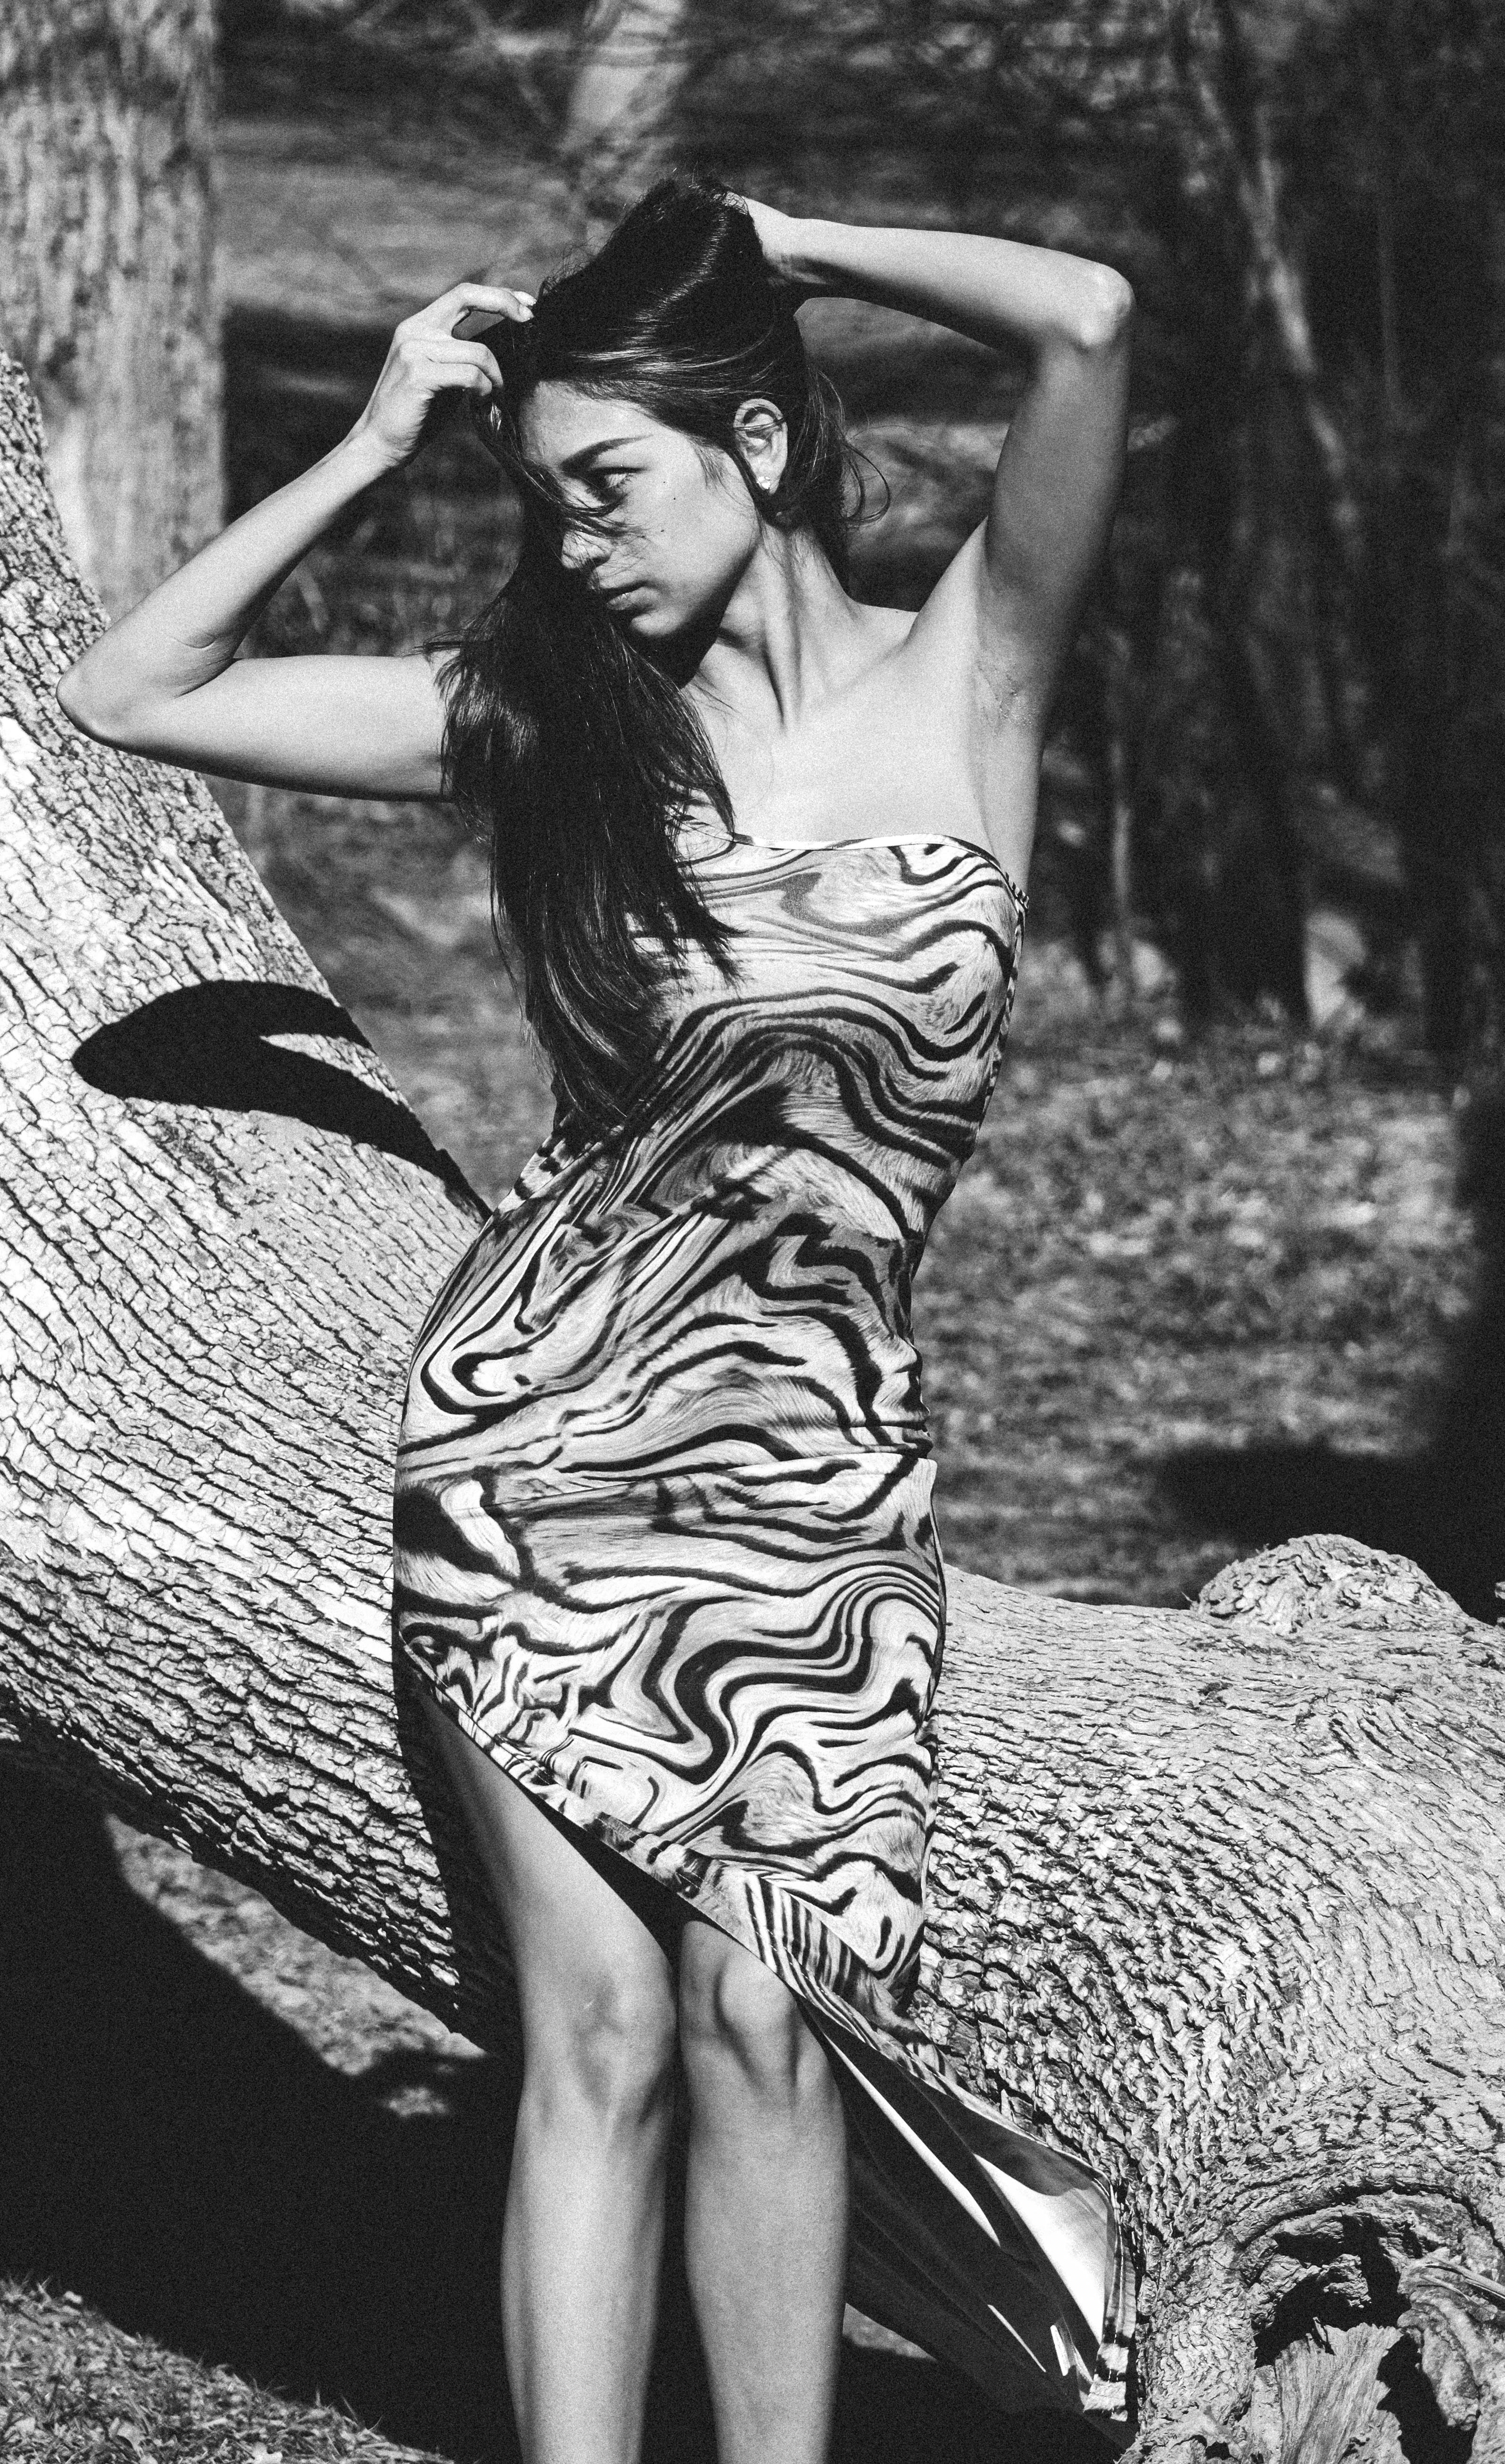
woman, lips, beauty, hand, white, fashion, human body, monochrome photography, thigh, black hair, art model, fashion model, black, dress, black and white, waist, model, long hair, photo shoot, monochrome, day dress, knee, fashion design, One piece garment, abdomen, torso, foot, calf, Strapless dress, sandal